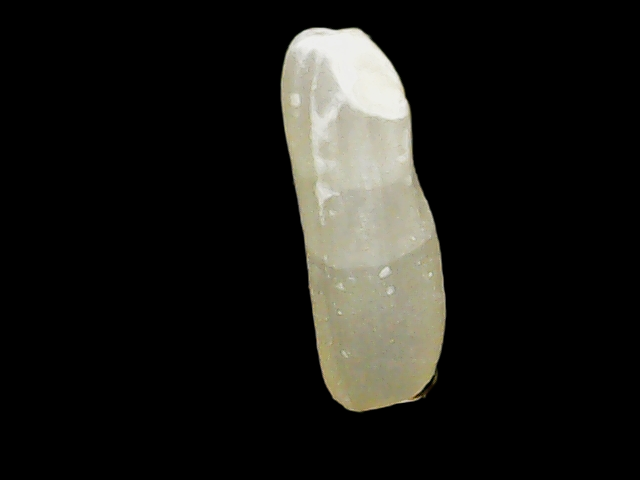
Rice variety: Binadhan14